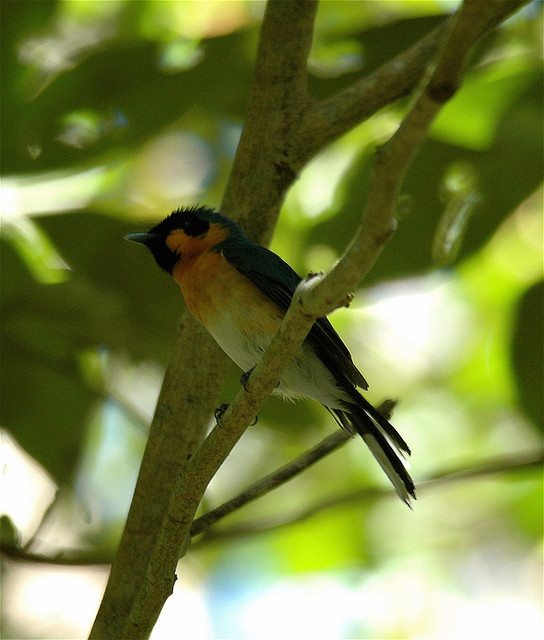
a little colorful bird sitting on a tree branch
A bird sitting on a branch of a tree.
A small bird perched on top of a green branch.
A bird sitting on a small branch of a tree.
There is a bird sitting in a tree